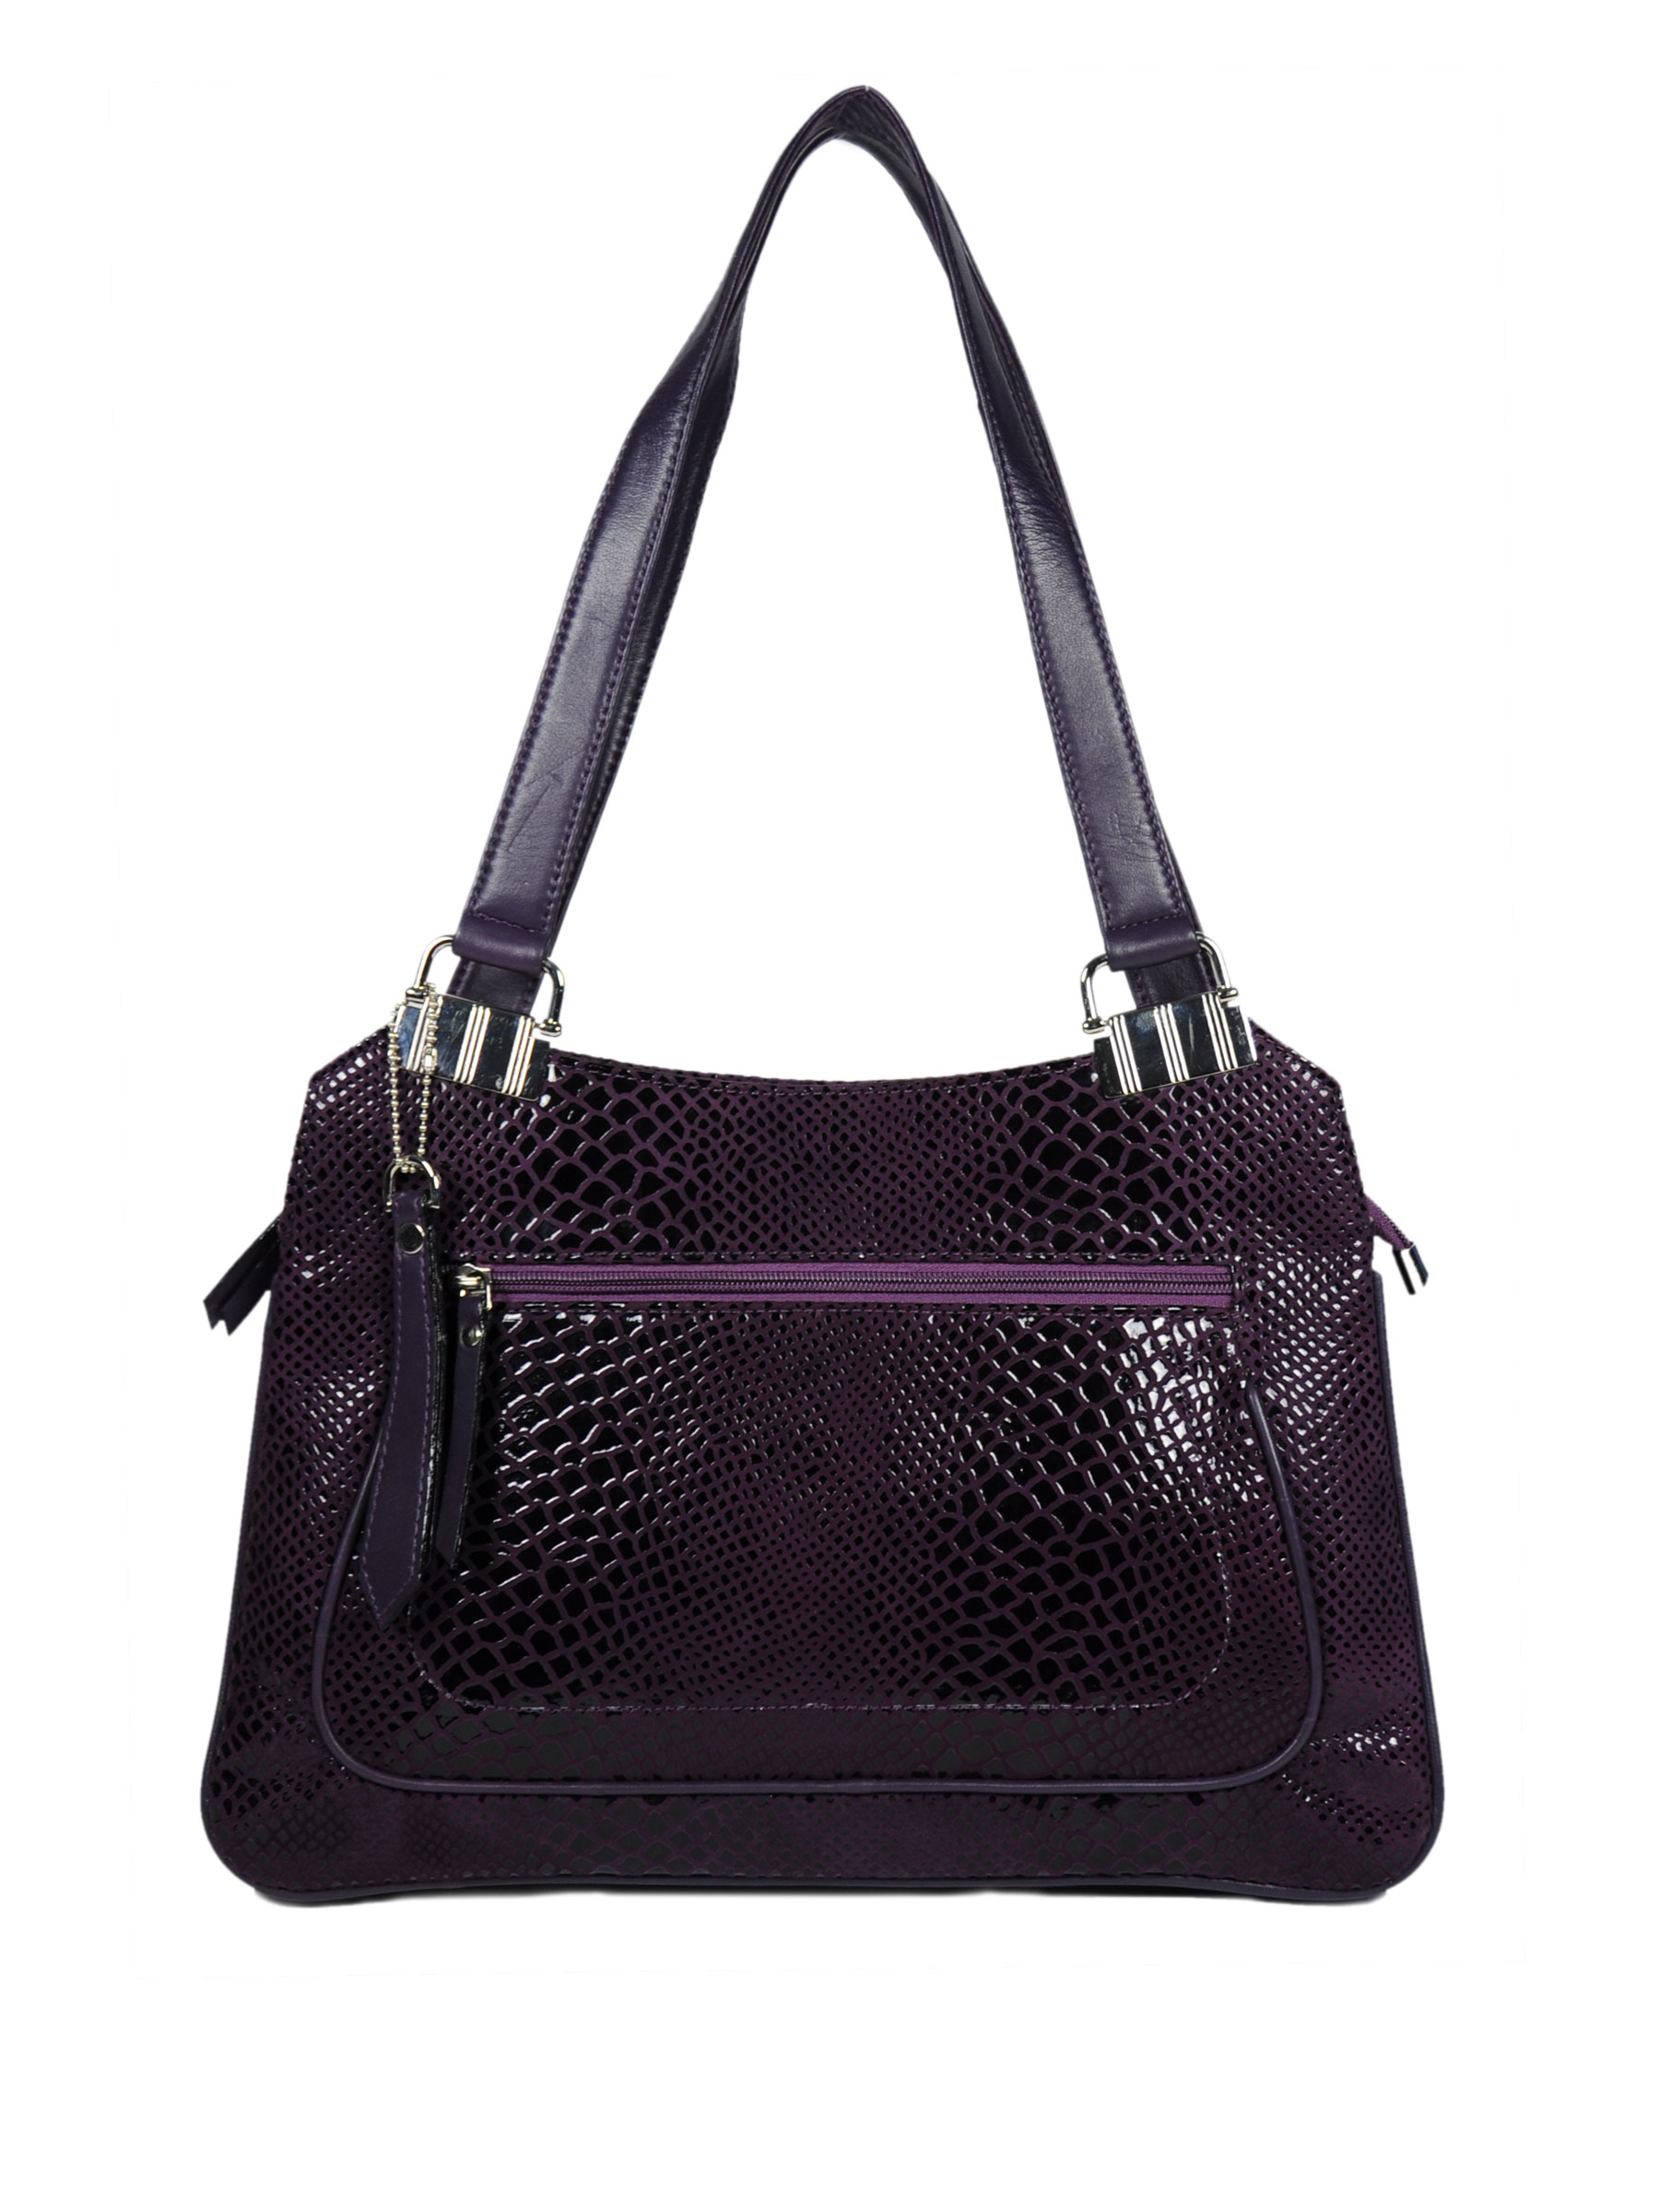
Murcia Women Mcc Purple Purple Handbags
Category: Accessories / Bags / Handbags
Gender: Women
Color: Purple
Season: Winter 2015
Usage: Casual